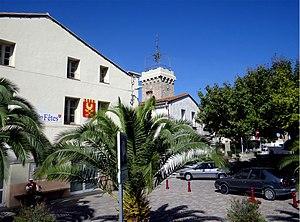
Place de la promenade, Théza, Pyrénées-Orientales, France.
Théza est une commune française située dans le département des Pyrénées-Orientales en région Occitanie.